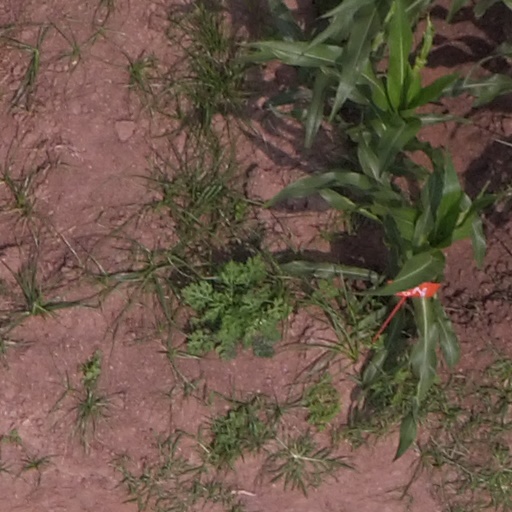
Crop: maize; corn